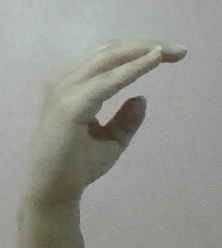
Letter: jeem